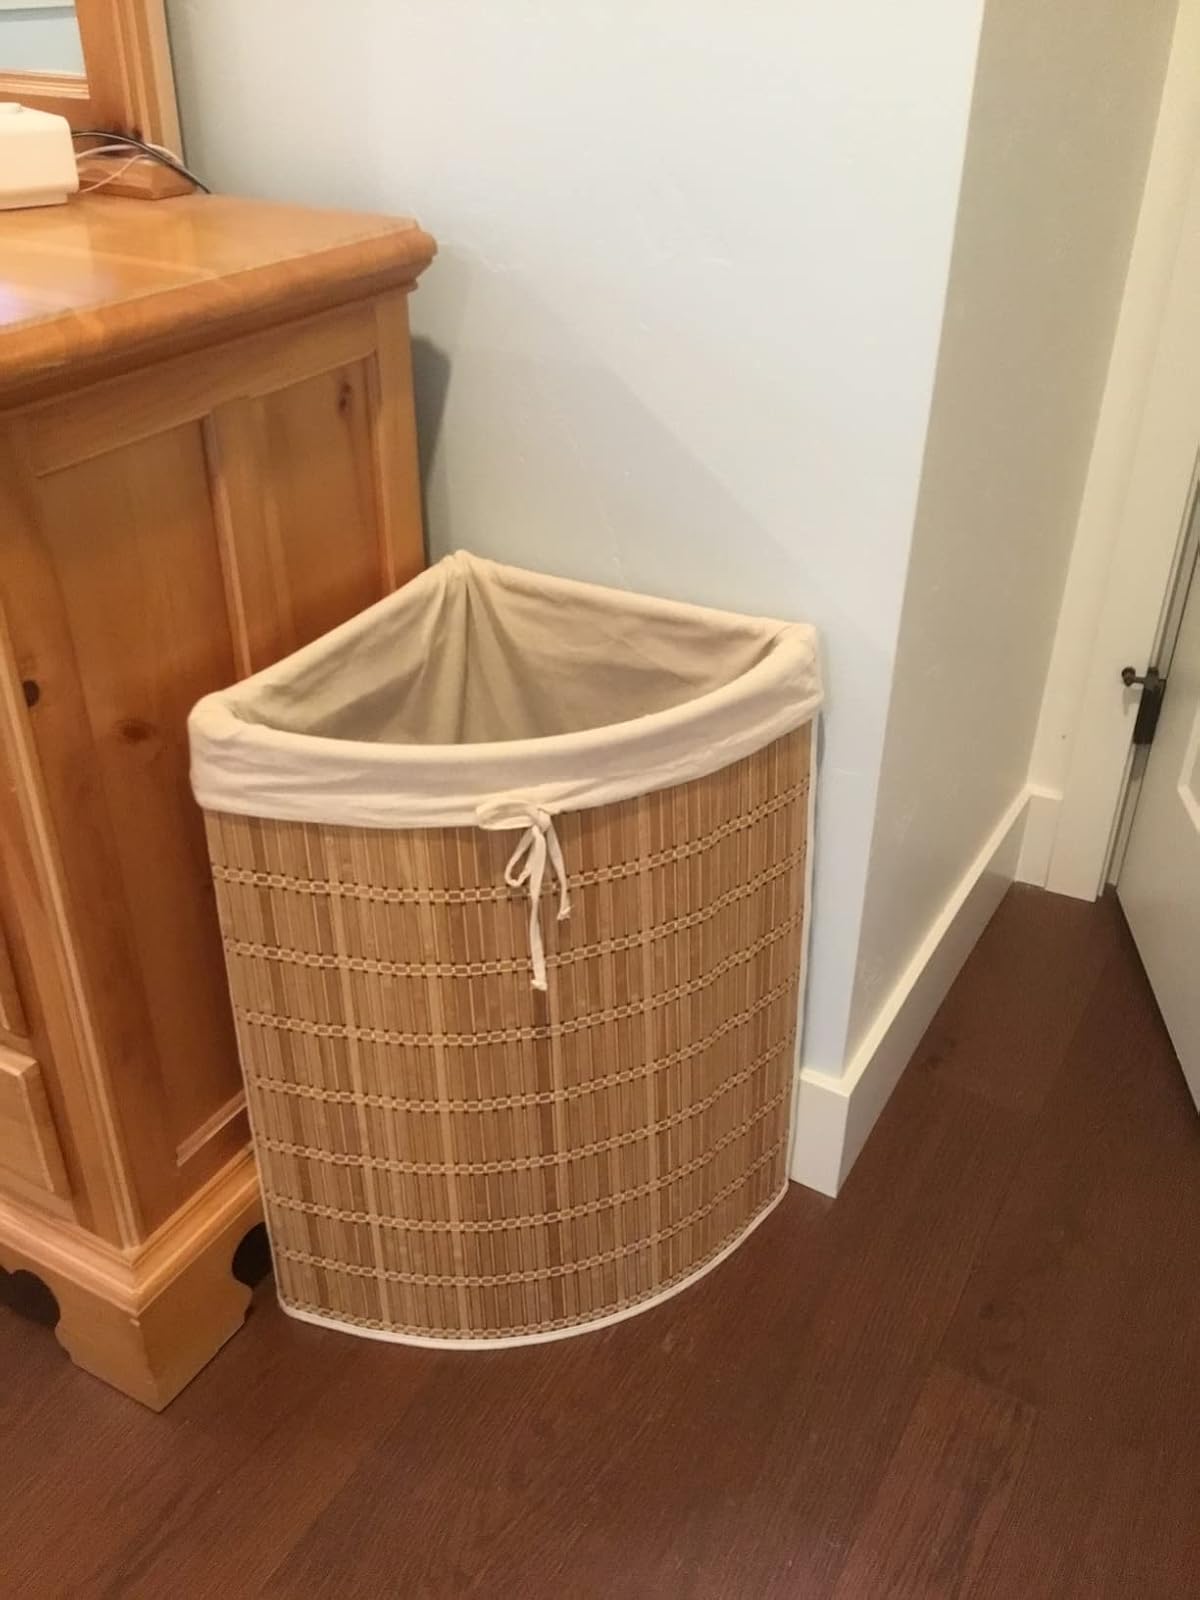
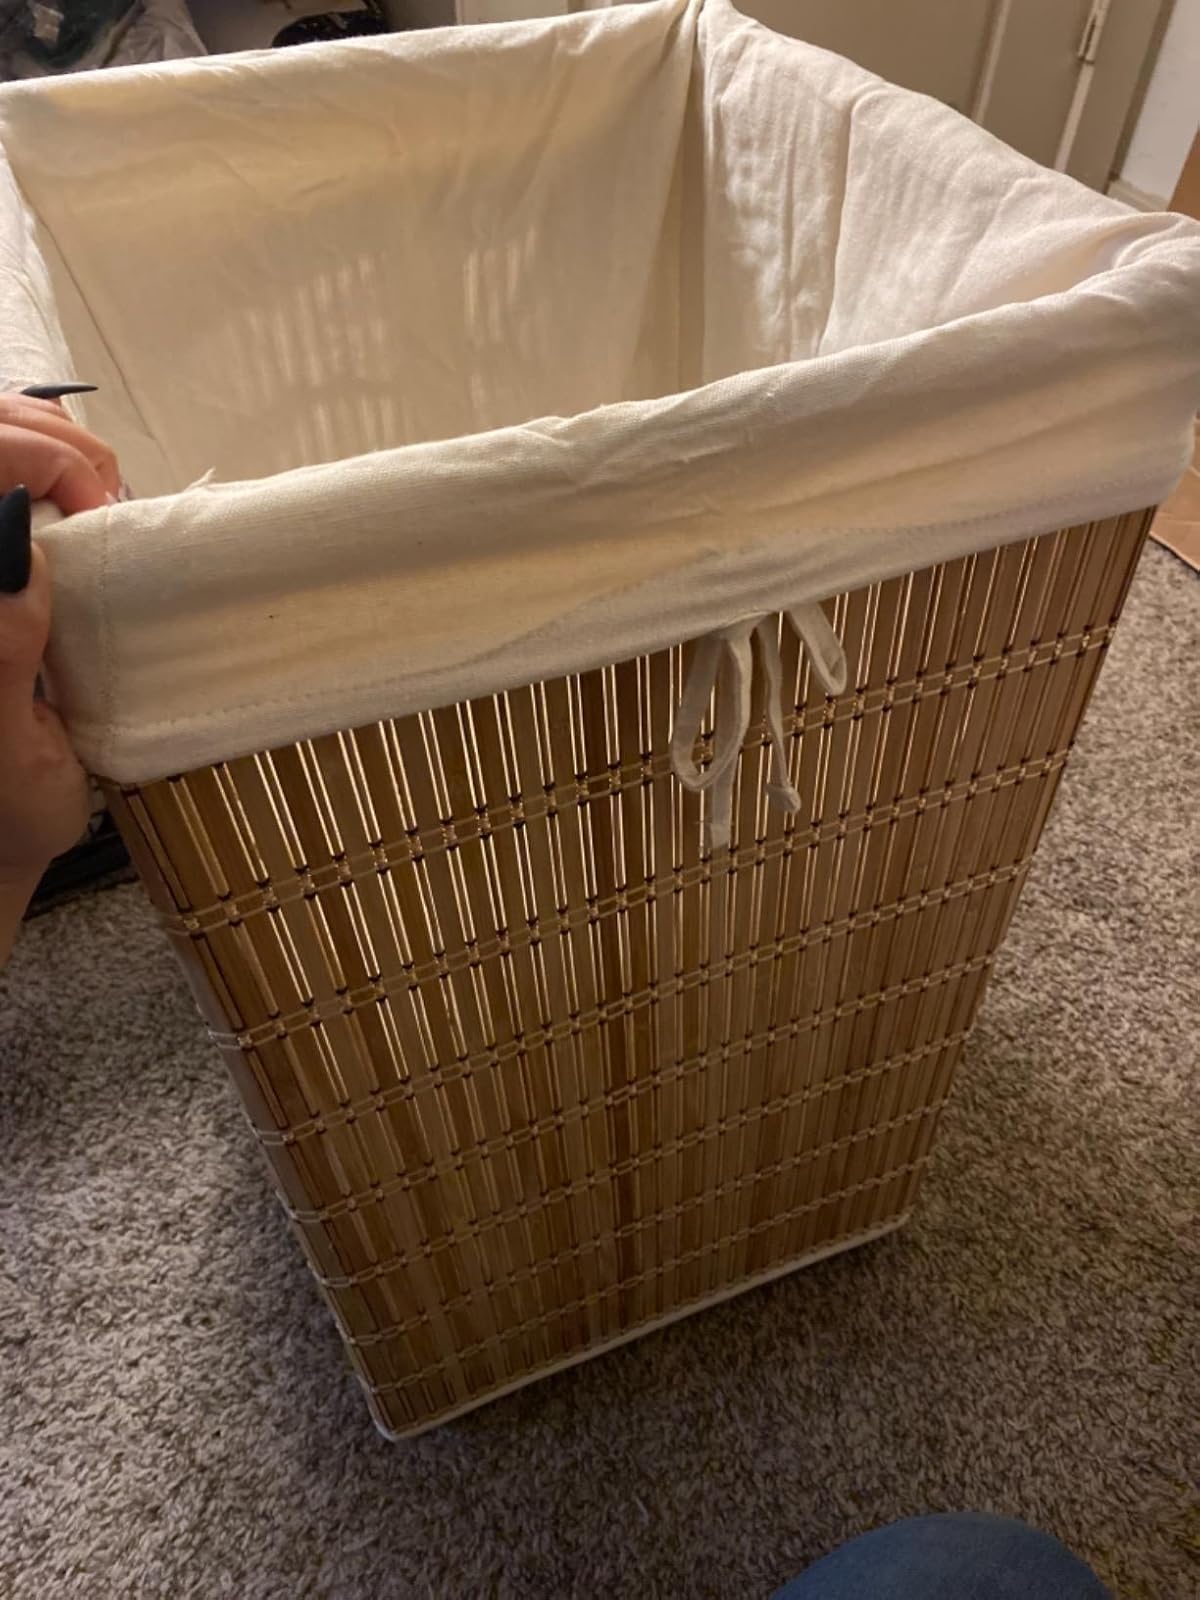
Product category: items_hamper
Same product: no